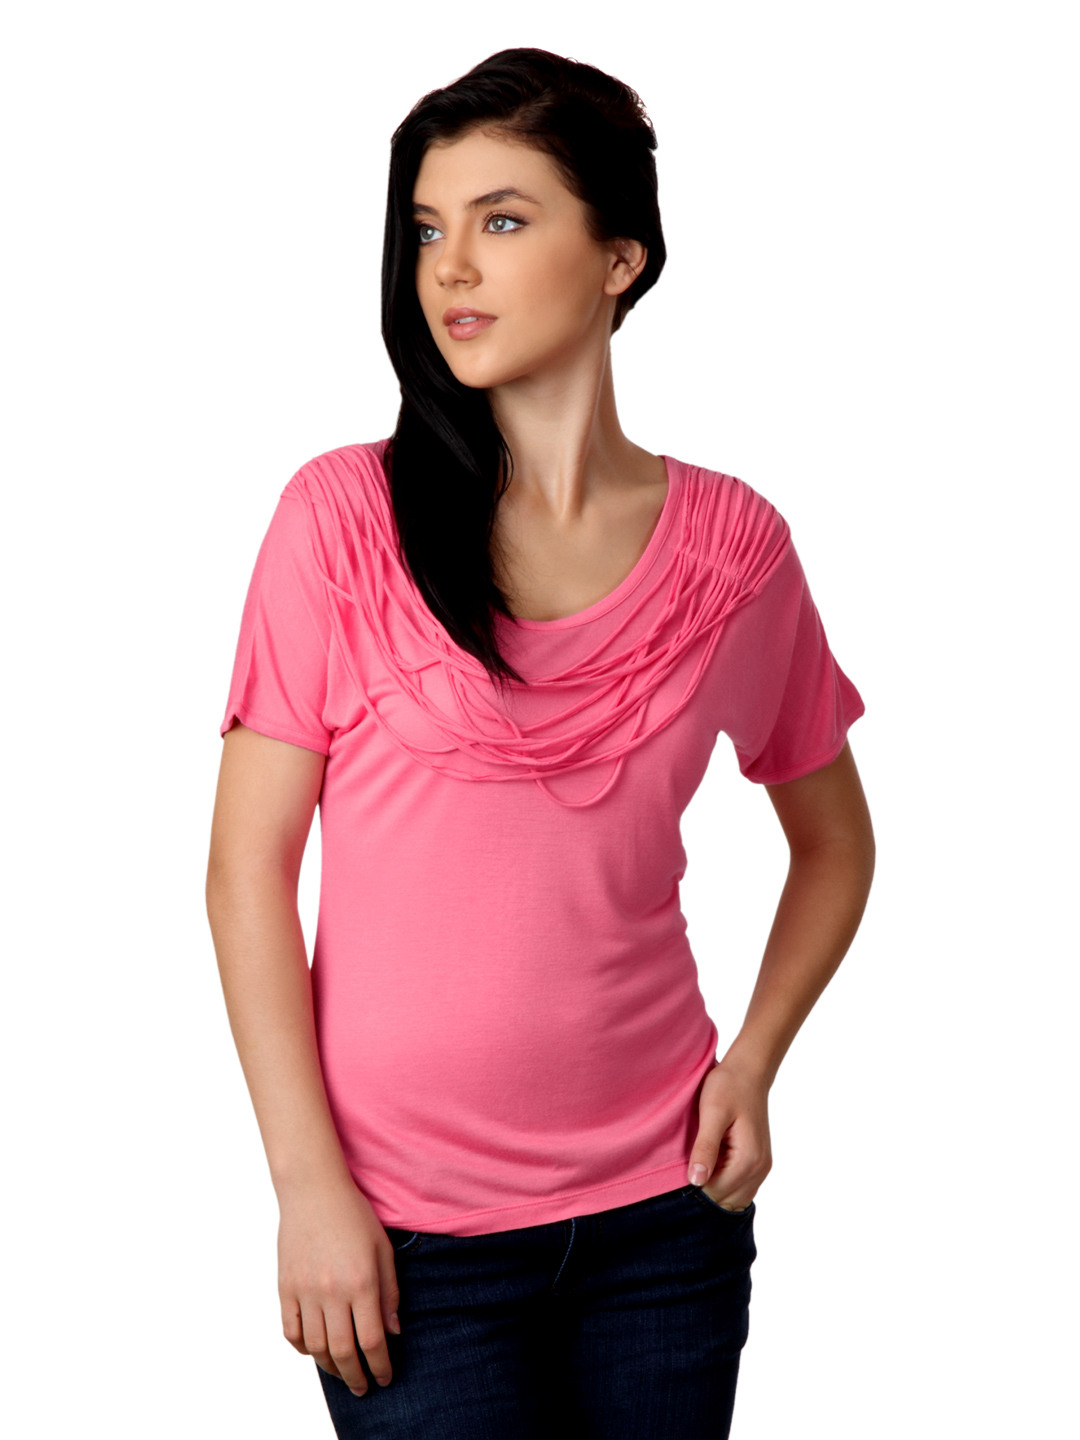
Latin Quarters Women Pink Top
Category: Apparel / Topwear / Tops
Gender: Women
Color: Pink
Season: Fall 2012
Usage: Casual